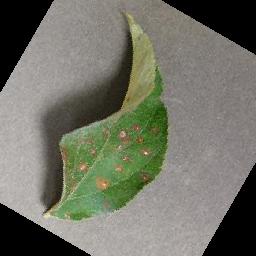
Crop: apple
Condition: cedar_rust